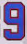
Number: 9